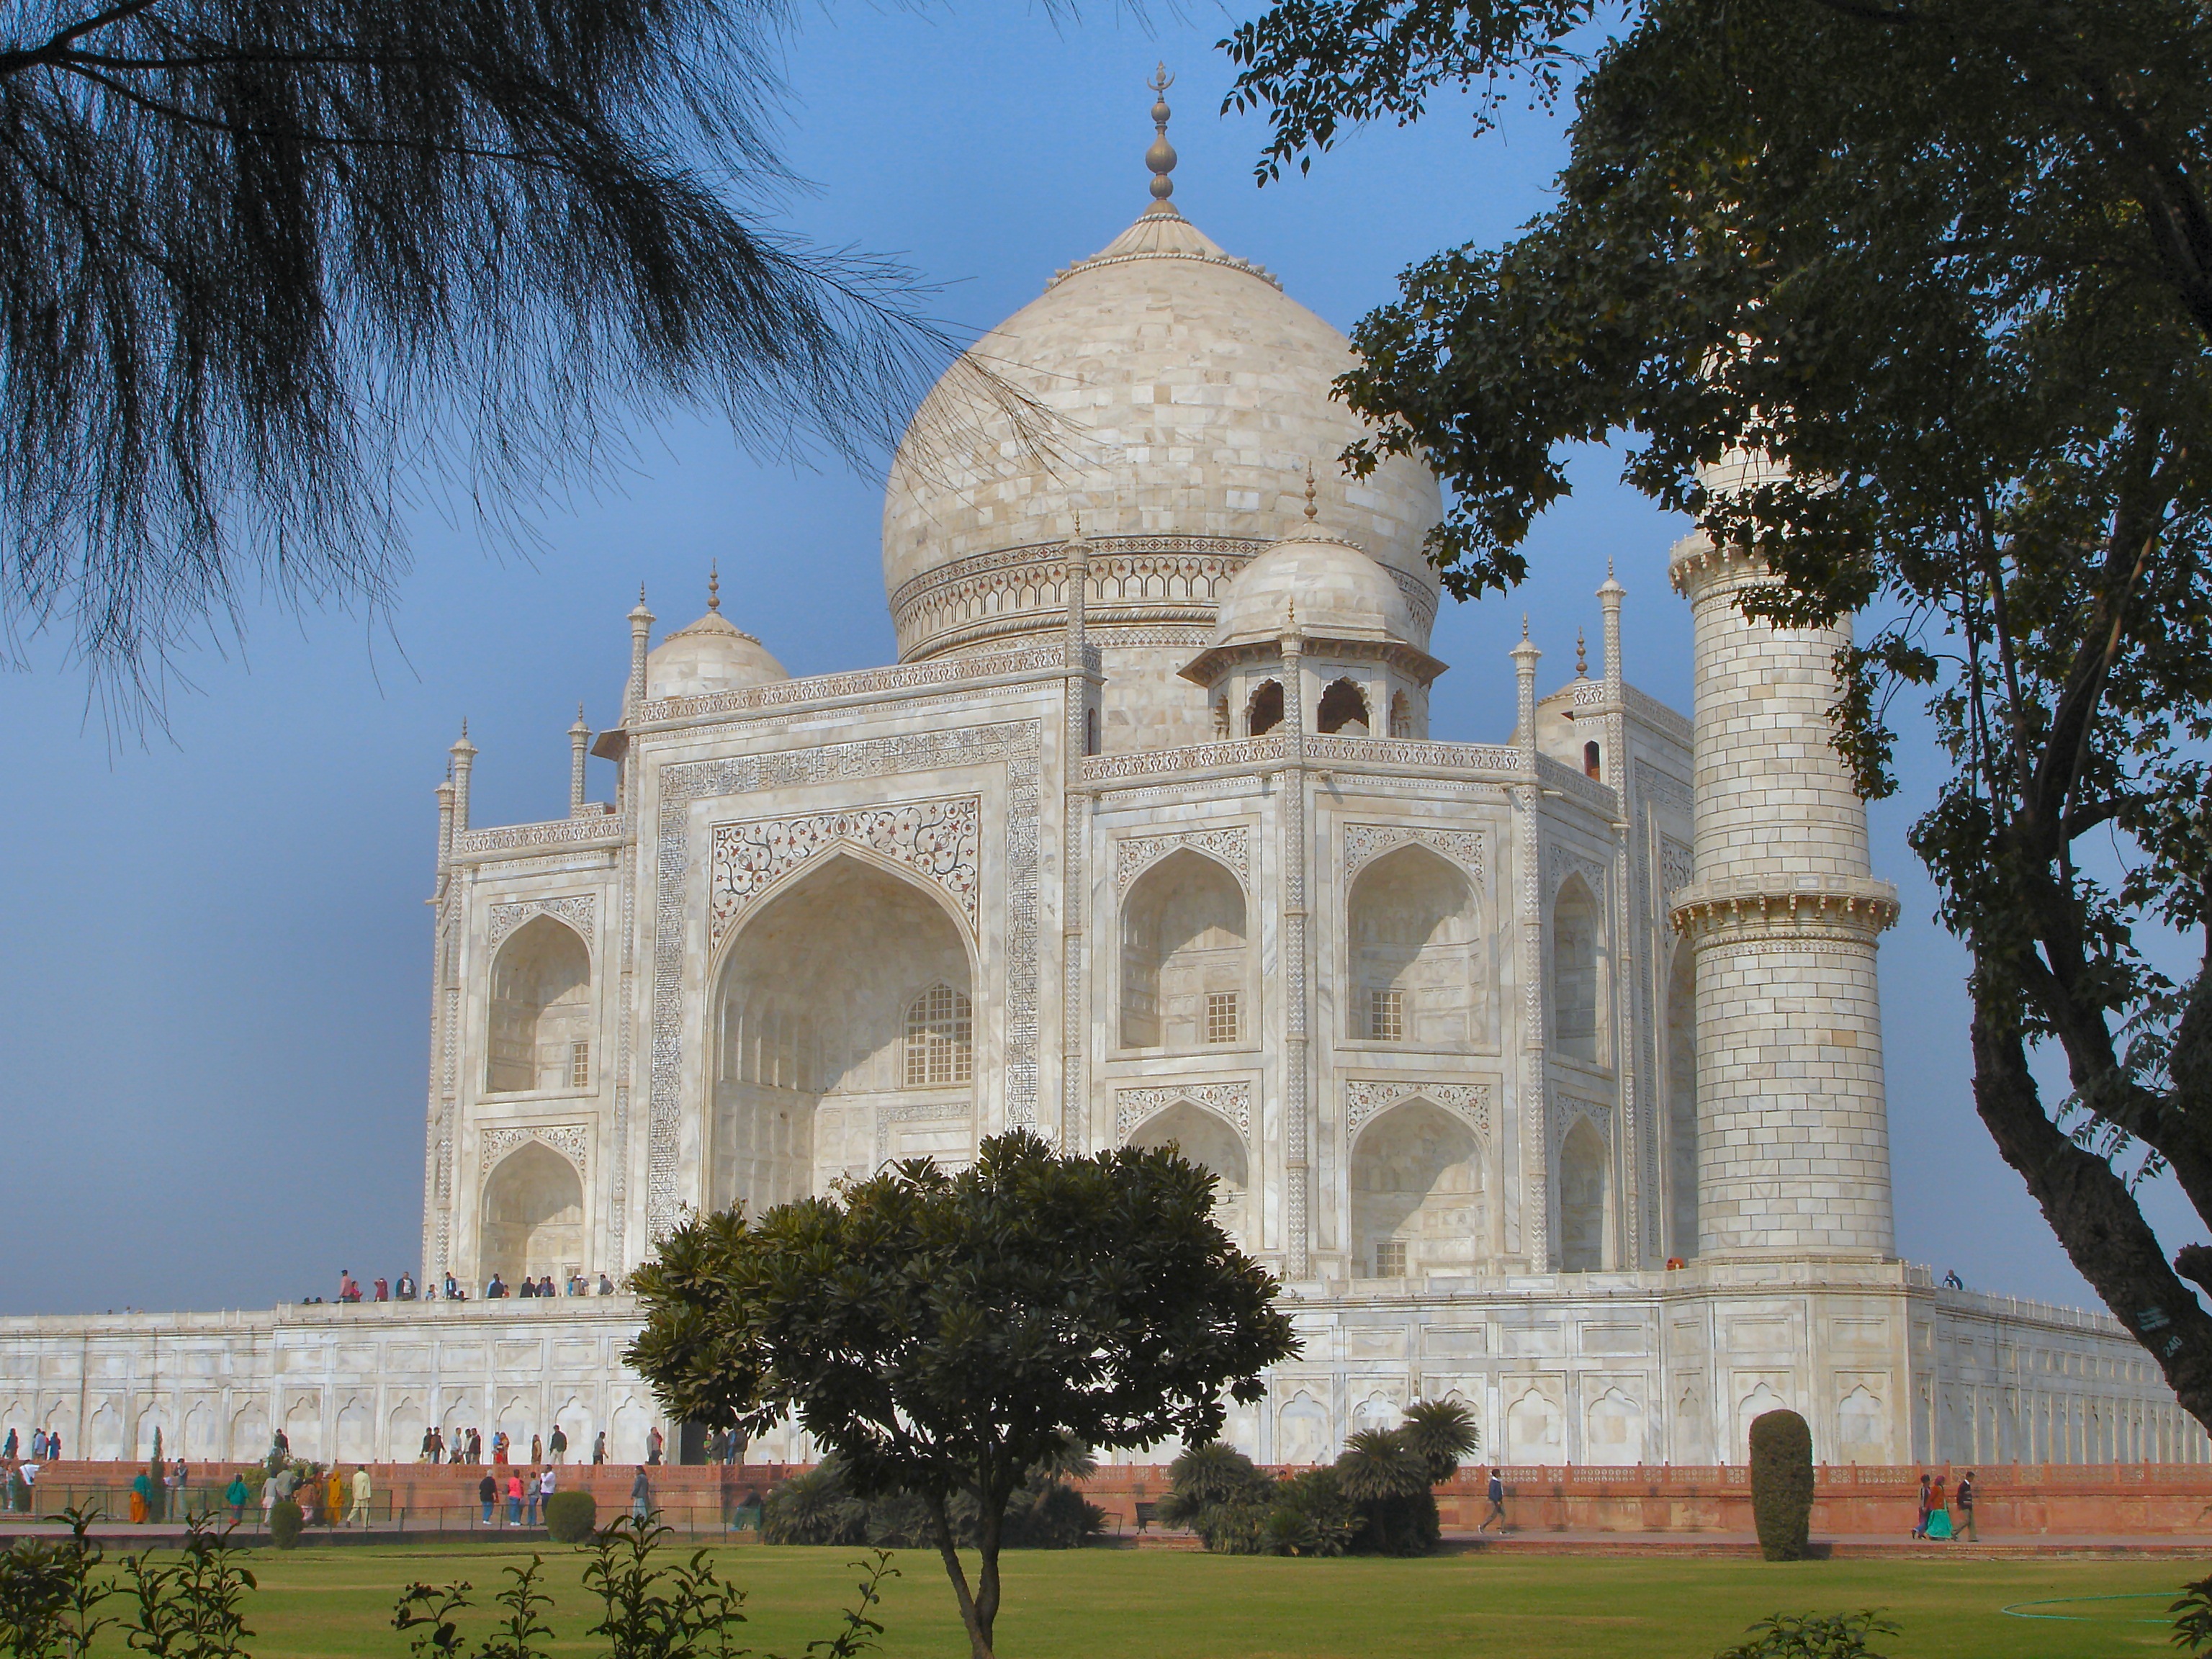
architecture, building, palace, landmark, church, place of worship, taj mahal, world heritage, monastery, unesco, india, agra, historic site, byzantine architecture, spanish missions in california, marble mausoleum